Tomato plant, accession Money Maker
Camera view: bottom (45 deg); turntable rotation: 0 degrees
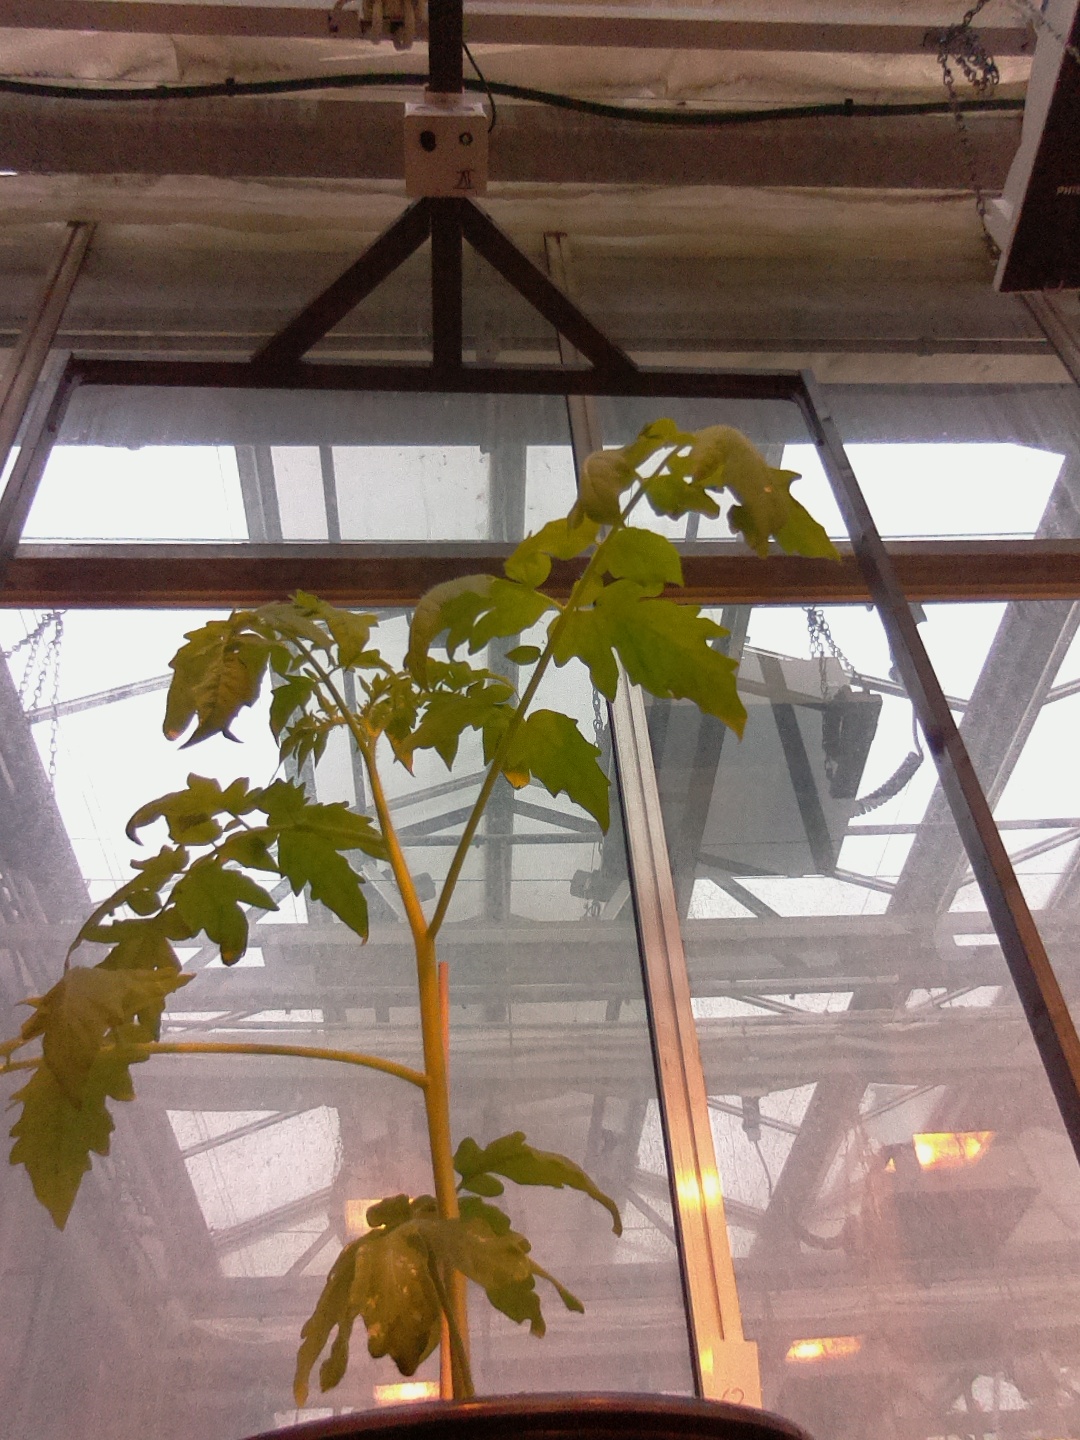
BBCH growth stage 14: 8 of true leaves visible